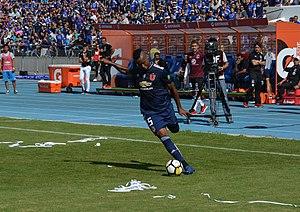
Raafel Vaz dos Santos est un footballeur brésilien né le 17 septembre 1988 à São Paulo. Il évolue au poste de défenseur.